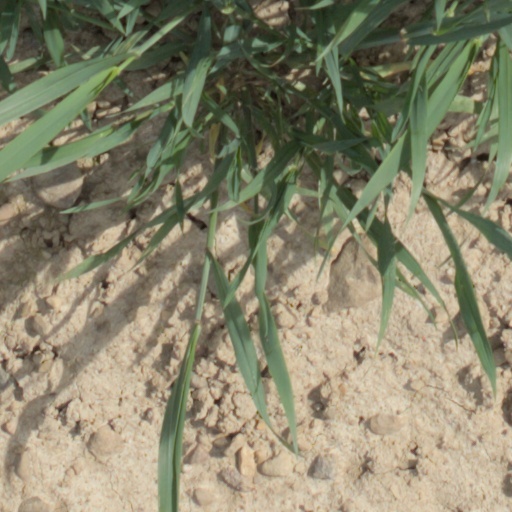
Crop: wheat